Planet in Peril

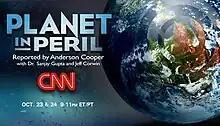

Planet in Peril is a two-part, four-hour documentary on CNN that premiered on October 23, 2007, broadcast in the CNN Presents format. It also aired as a special presentation on December 2 and 3, 2007 on Animal Planet & Animal Planet HD. CNN's Anderson Cooper, Sanjay Gupta and Animal Planet's Jeff Corwin investigate the current state of our planet, focusing on four major areas: global warming, overpopulation, deforestation and species loss.